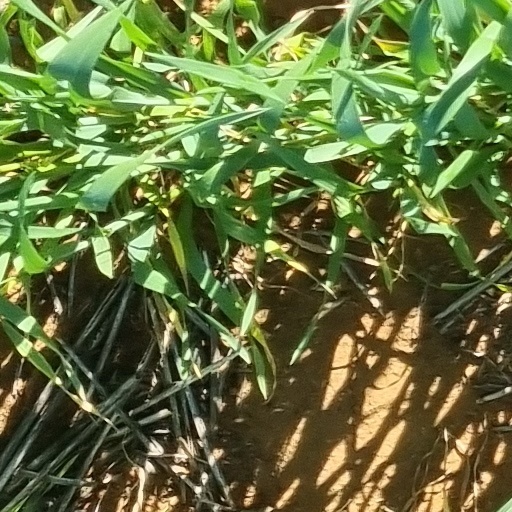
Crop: wheat